Electoral history of Liz Truss

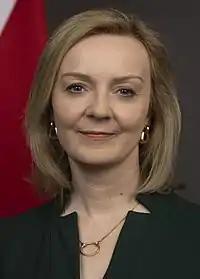
Official portrait of Liz Truss as Foreign Secretary

This is a summary of the electoral history of Liz Truss, the former Member of Parliament for South West Norfolk who served from 2010 to 2024. She also served as Leader of the Conservative Party and Prime Minister of the United Kingdom from September to October 2022, making her the shortest serving Prime Minister in history; Truss previously served as Foreign Secretary from 2021 to 2022.